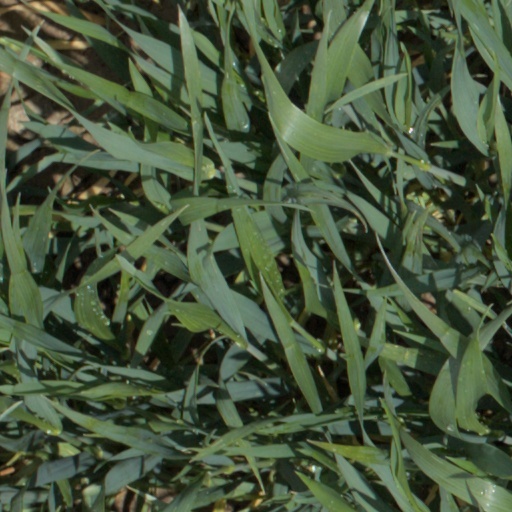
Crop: wheat